Arn: The Knight Templar

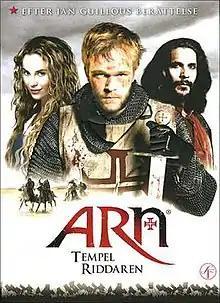
Theatrical poster

Arn: The Knight Templar is an epic film based on Jan Guillou's trilogy about the fictional Swedish Knight Templar Arn Magnusson. The film was released to cinemas in Sweden on 17 December 2007 and the sequel, "Arn – The Kingdom at Road's End" ("Arn – Riket vid vägens slut"), was released 22 August 2008, but both films were combined into a single cut for the English release on DVD in 2010. While the film is mostly in Swedish and most of the production was made in Sweden, the film is a joint production between Sweden, Denmark, Norway, Finland and Germany. With a total budget of around SEK 210 million (ca. US $30 million) for both films, it is the most expensive production in Swedish cinema. The film grossed $22.5 million according to Box Office Mojo.